Whitmore Street

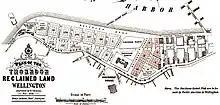
Map of 1875–78 reclamation

Whitmore Street is at the boundary of the central business district and the government buildings area of Wellington, New Zealand's capital. The street runs almost north-south and is one of those linking Lambton Quay, Wellington's main shopping street, with Stout Street, Featherston Street and the harbourside at Customhouse/ Waterloo Quay. It is in the suburb of Pipitea.